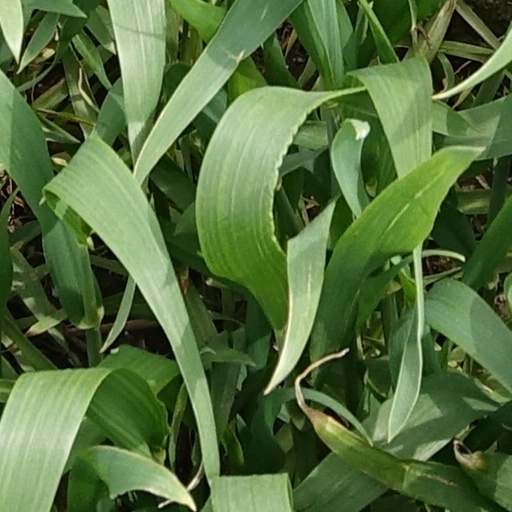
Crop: wheat